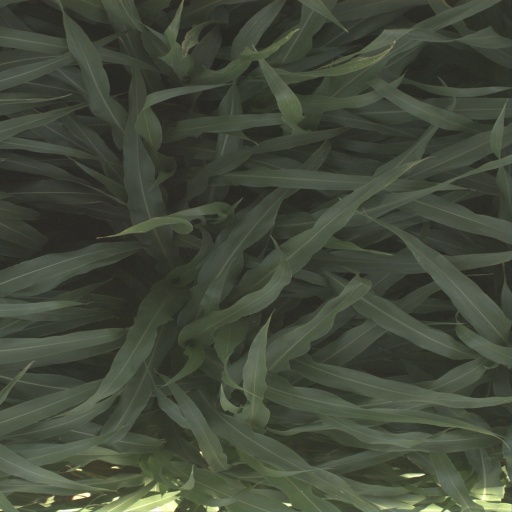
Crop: sorghum